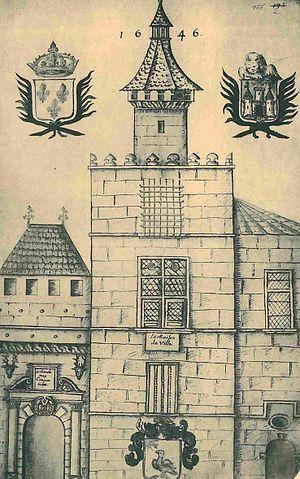
Le Consulat de Périgueux (Dordogne, France) en 1646, sur la place du Coderc. Il est également appelé la Maison de ville de Périgueux.
La place du Coderc est une place située à Périgueux, dans le département de la Dordogne, en France.